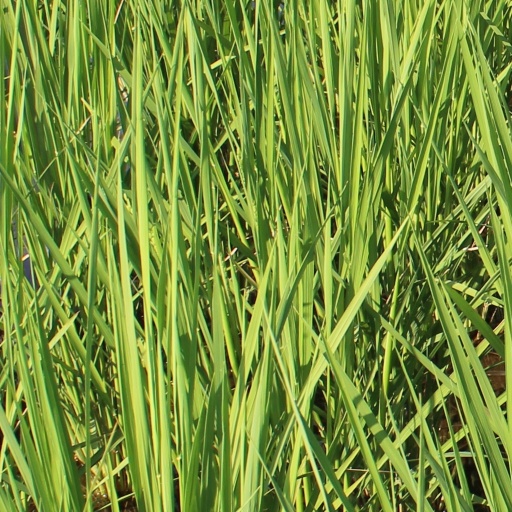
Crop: rice